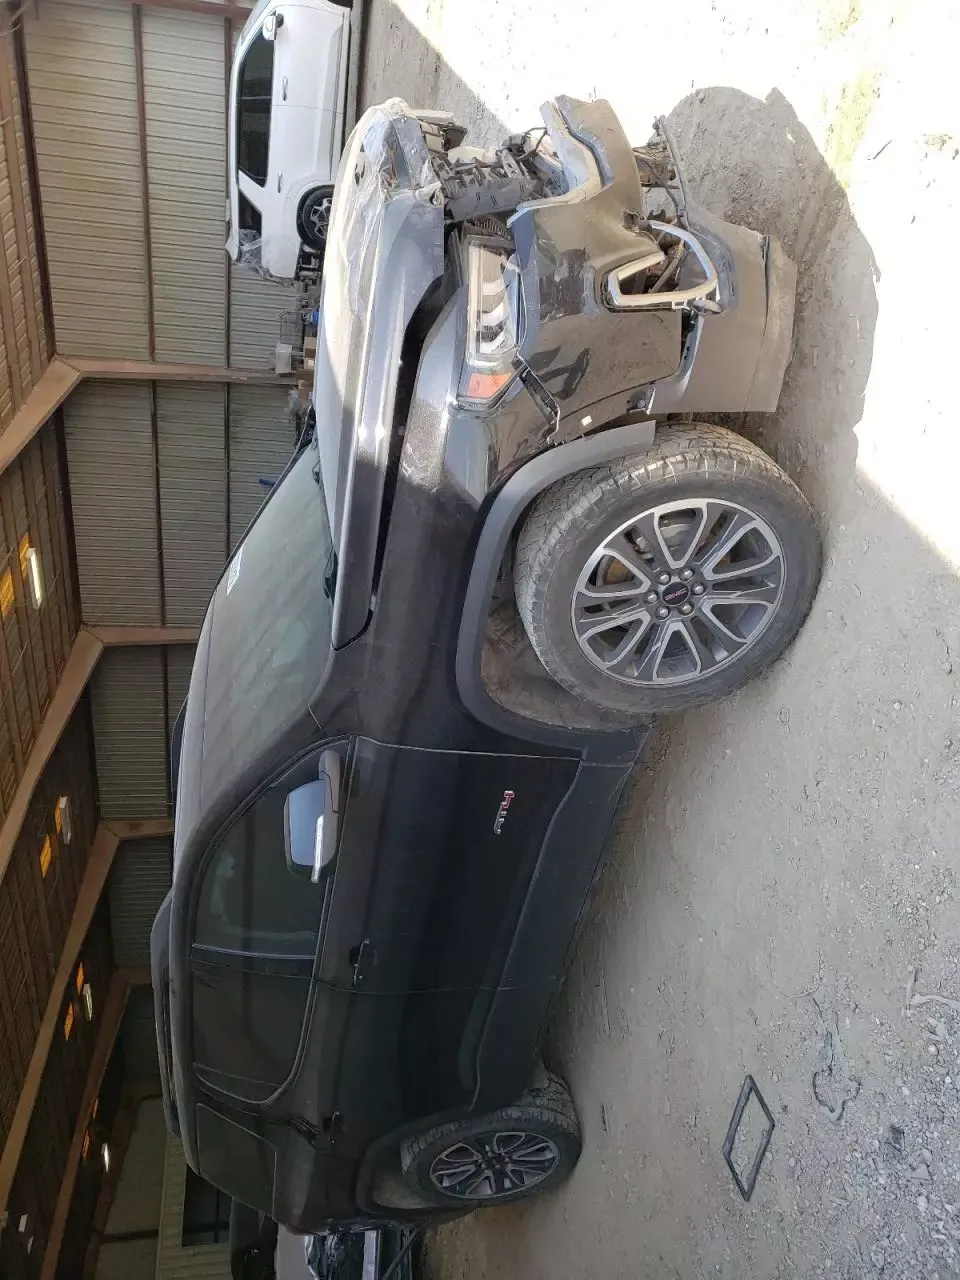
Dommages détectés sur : pare-choc avant, capot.
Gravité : majeur